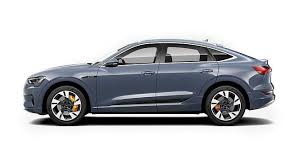
Label: noambulance